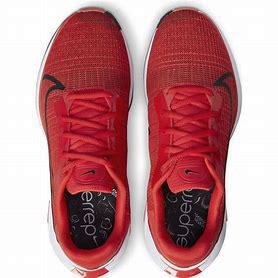
Brand: Nike
Model: Zoomx Superrep Surge